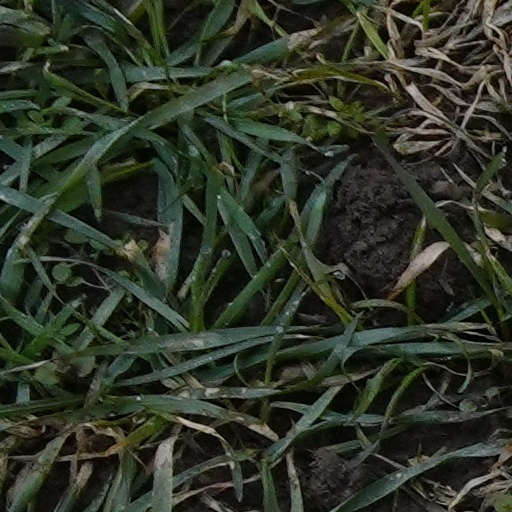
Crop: wheat